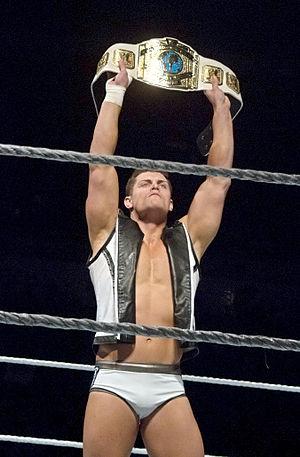
Cody Rhodes avec le Intercontinental Championship en 2011.
Cody Garrett Runnels est un catcheur américain. Il est notamment connu pour son travail à la World Wrestling Entertainment sous le nom de Cody Rhodes puis Stardust de 2014 à 2016. Il travaille actuellement à la All Elite Wrestling sous le nom de Cody, où il est catcheur et vice-président exécutif de la fédération.